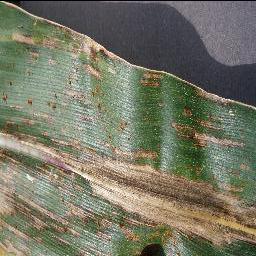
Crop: corn
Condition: (maize)_cercospora_spot_gray_spot